Metrication in the United States

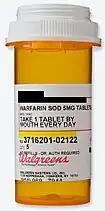
A container which held 5 mg prescription pill capsules

In 1968, Congress authorized the , a three-year study of systems of measurement in the United States, with emphasis on the feasibility of metrication. The United States Department of Commerce conducted the study. A 45-member advisory panel consulted and took testimony from hundreds of consumers, business organizations, labor groups, manufacturers, and state and local officials. The final report of the study concluded that the U.S. would eventually join the rest of the world in the use of the metric system of measurement. The study found that metric units were already implemented in many areas and that their use was increasing. The majority of study participants believed that conversion to the metric system was in the best interests of the United States, particularly in view of the importance of foreign trade and the increasing influence of technology in the United States.